First Brisbane Burial Ground

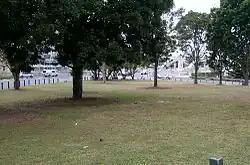
First Brisbane Burial Ground, view from Eagle Terrace, 2010

The First Brisbane Burial Ground is a heritage-listed archaeological site at Skew Street, Brisbane City, City of Brisbane, Queensland, Australia. It is also known as Skew Street Cemetery. It was established in 1825 as part of the Moreton Bay penal settlement. It was added to the Queensland Heritage Register on 16 July 2010.